USS Barry (DD-933)

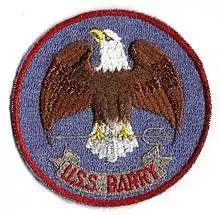
Patch of the USS "Barry" (DD-933)

On 16 October, the day President John F. Kennedy was shown aerial reconnaissance photographs of Soviet nuclear missiles and launch sites under construction in Cuba, "Barry" was still undergoing upkeep at Newport. On 22 October, when President Kennedy told the nation that he had initiated "as strict quarantine of all offensive military equipment under shipment to Cuba", she cleared Newport on the night of 22 October, in company with , and . After rendezvous with on the 26th, she operated as a screening vessel and plane guard. Two days later, she was detached to operate on ASW surveillance and, after taking over the task from and , kept a close watch on contact "C-19", a surfaced Soviet submarine. "Barry", at this time well east of the "Quarantine" line, kept the Foxtrot-class diesel boat under surveillance until it submerged at 1814 that evening.